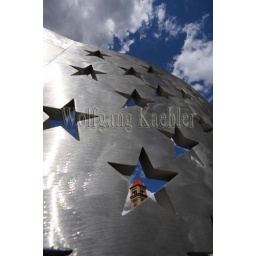
Usa, washington state, spokane, riverfront park, aluminum bench (American flag) Art, clock tower in background